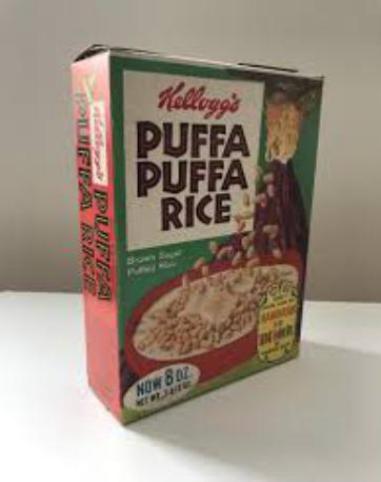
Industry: Food